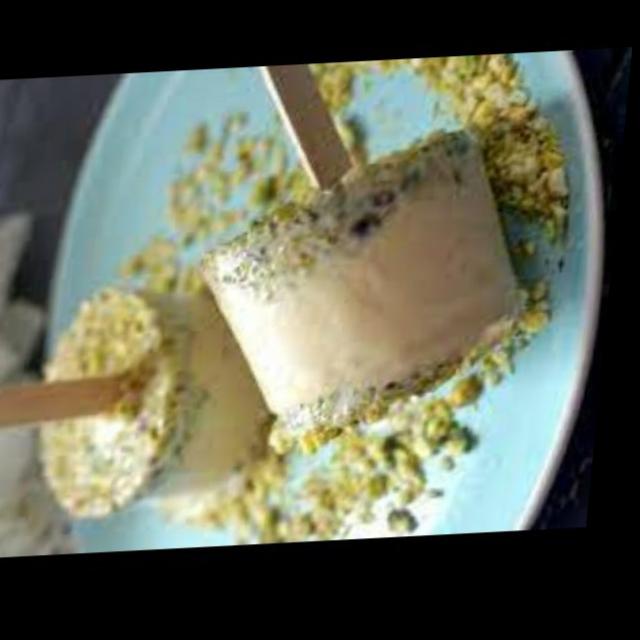
Dish: kulfi